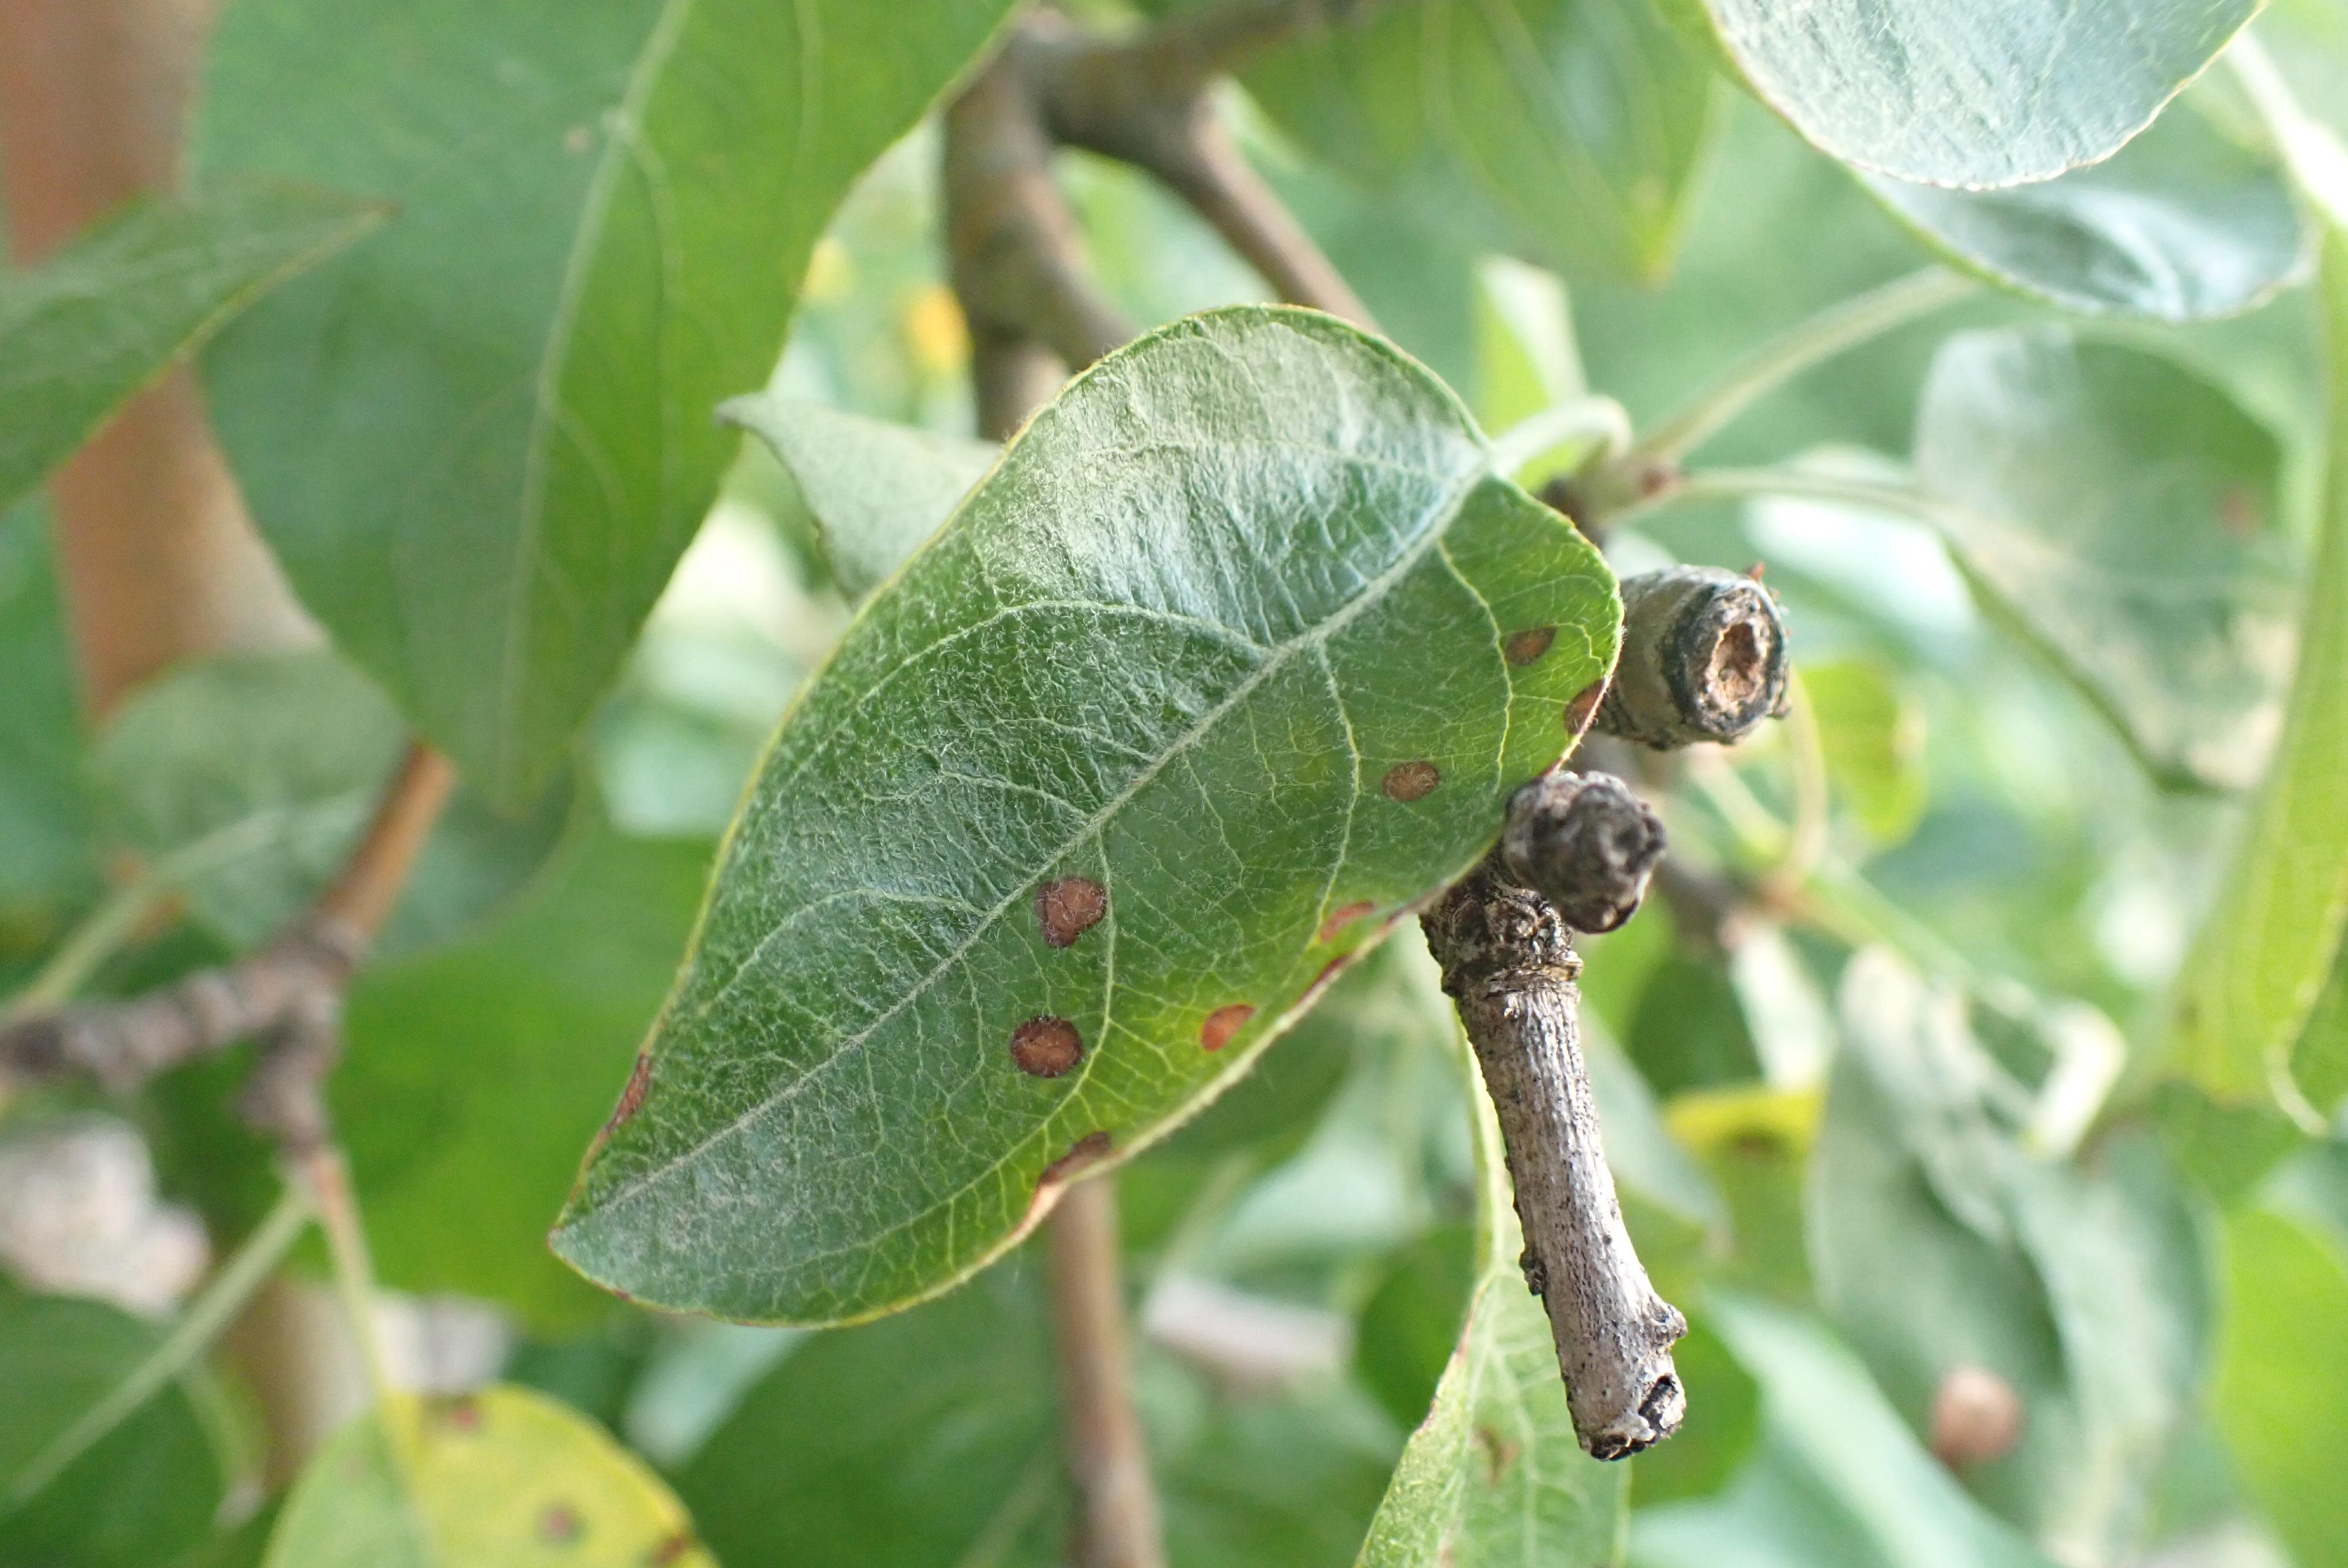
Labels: frog_eye_leaf_spot